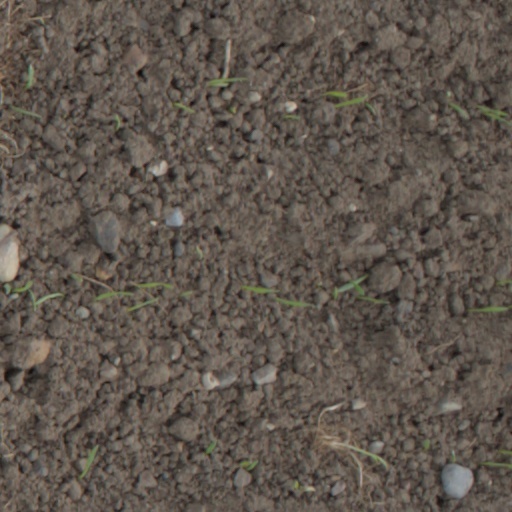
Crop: wheat